Paul Finebaum

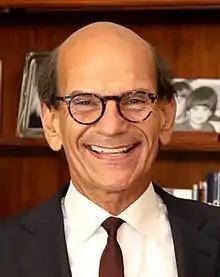
Finebaum in June 2018

Paul Finebaum (born July 26, 1955) is an American sports author, former columnist, and television-radio personality. His primary focus is sports in the Southeast United States. After Finebaum spent many years as a reporter, columnist, and sports talk radio host in the Birmingham, Alabama, area, ESPN hired him in 2013 as a personality on the new SEC Network. Finebaum produces a radio show out of the network's regional base in Charlotte, North Carolina.